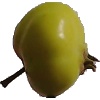
Label: Apple Red Yellow 2